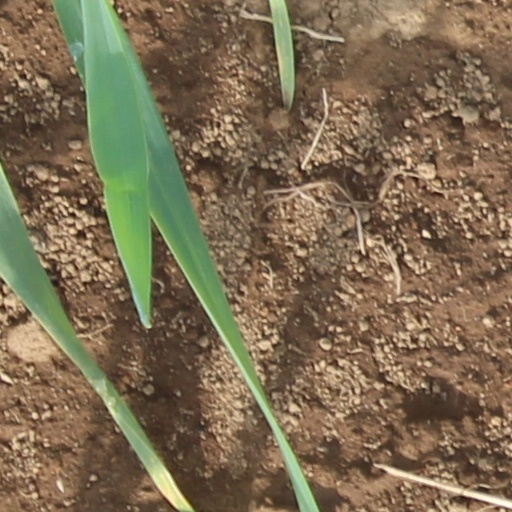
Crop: wheat